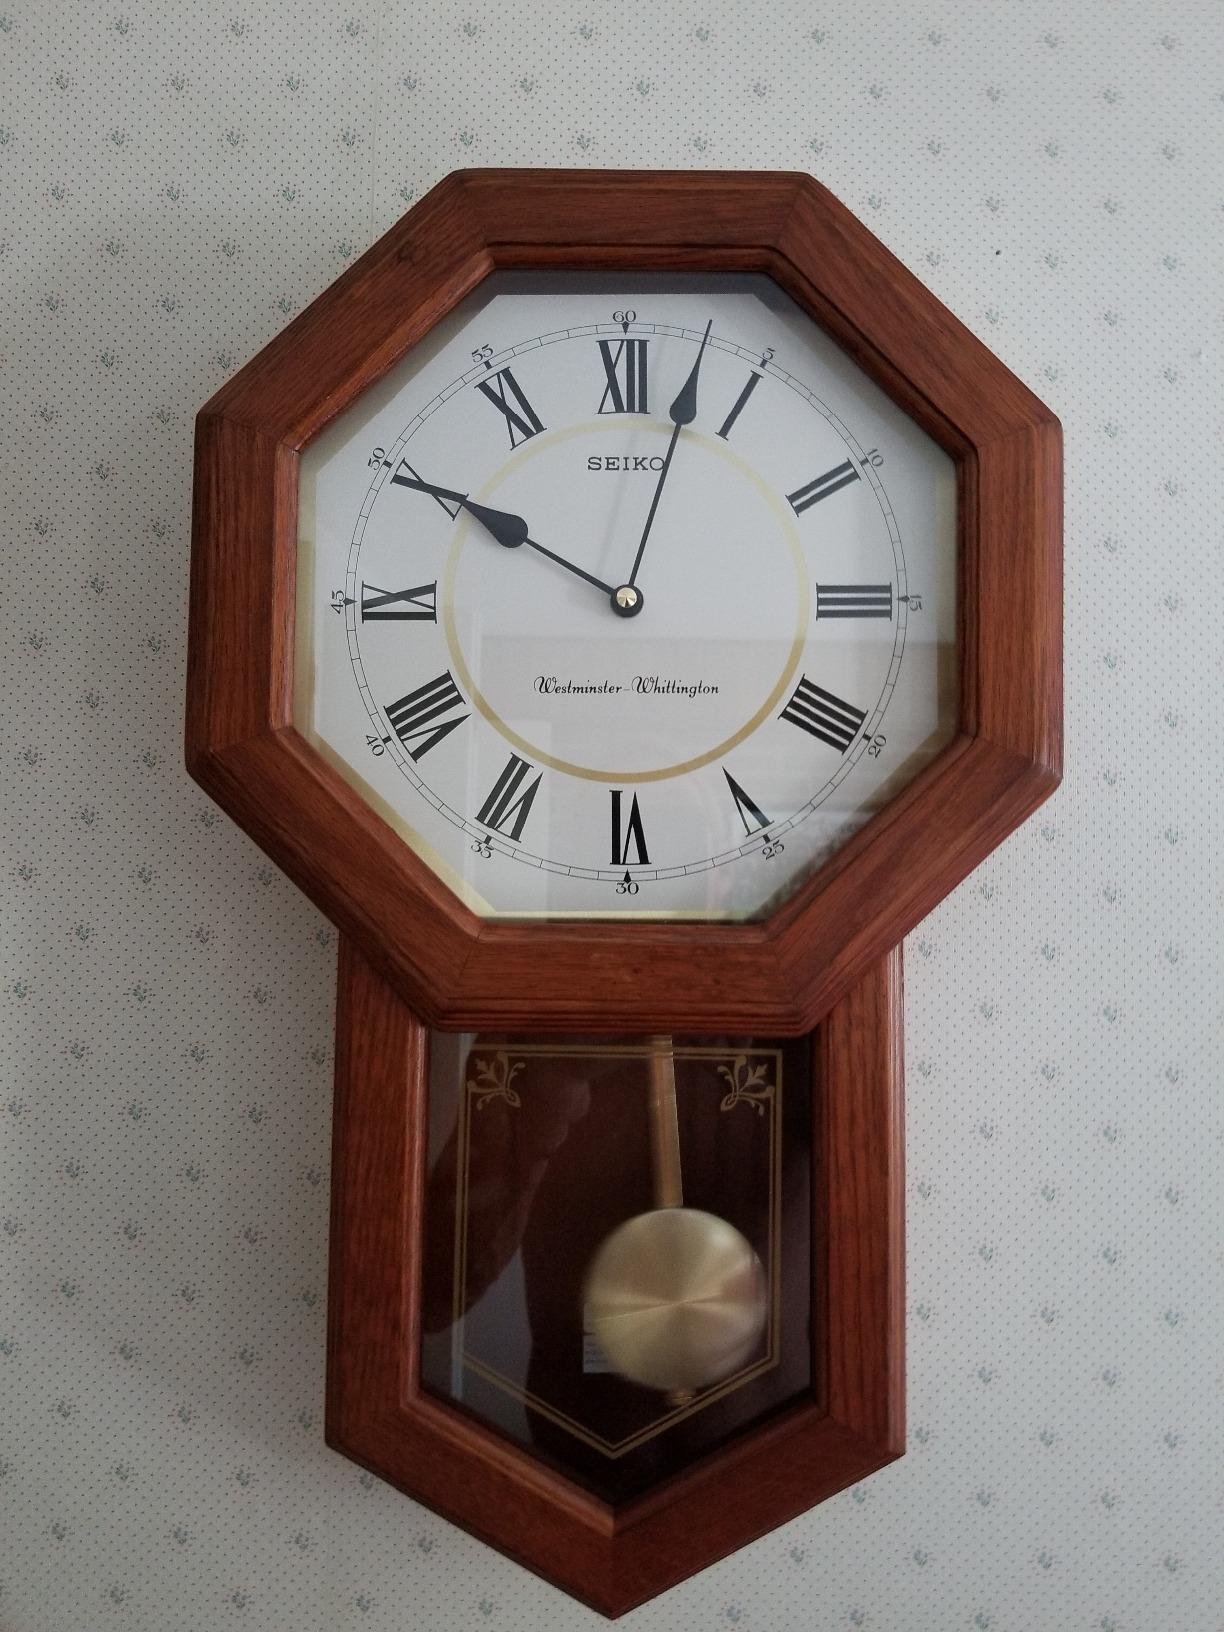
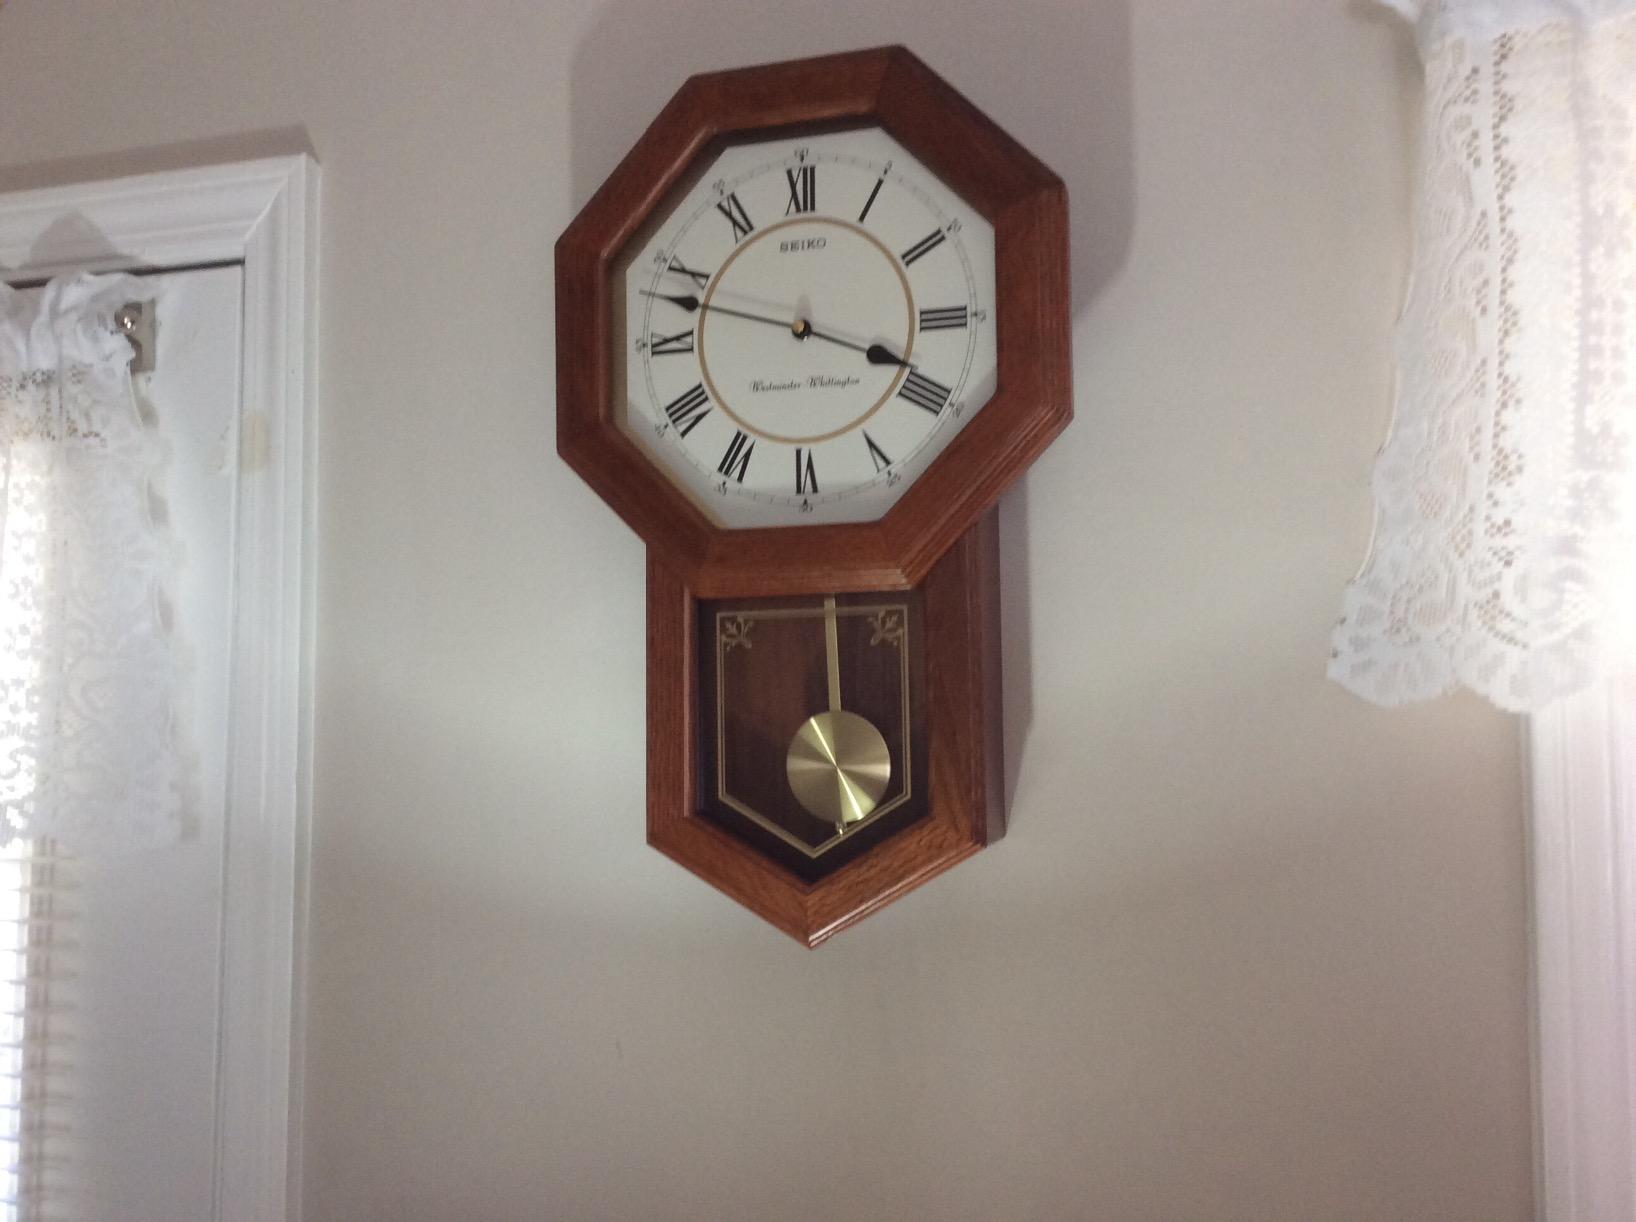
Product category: clock
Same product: yes